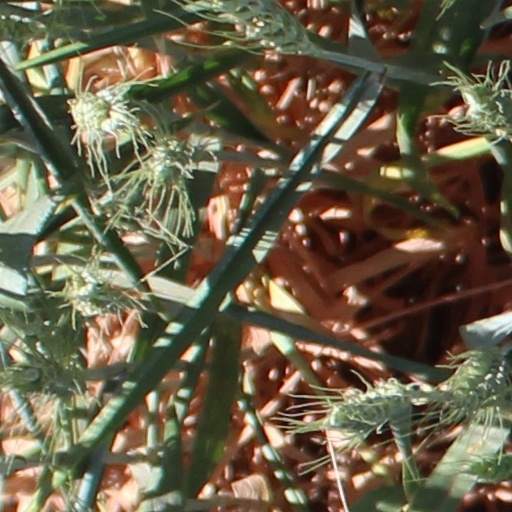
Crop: wheat